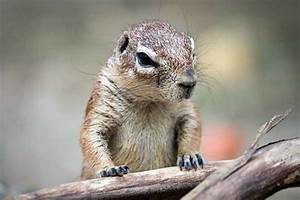
Label: squirrel